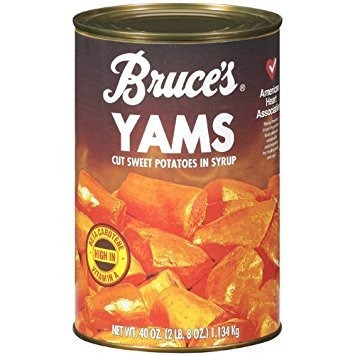
Item Name: Bruce's Yams, Sweet Potatoes in Syrup, 40 oz can (4 pack)
Value: 4.0
Unit: Count

Price: 2.89